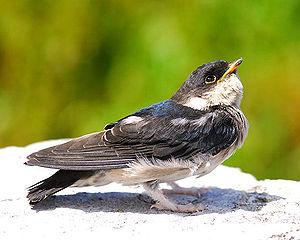
L'Hirondelle de Bonaparte est une espèce de passereaux migrateurs appartenant à la famille des Hirundinidae. Elle a les parties supérieures principalement bleu-noir, à l'exception de son croupion blanc, et a les parties inférieures gris pâle. Ses trois sous-espèces se reproduisent dans l'Himalaya et dans le centre et l'Est de l'Asie, passant l'hiver à plus basse altitude dans les montagnes ou en Asie du Sud-Est. Cette espèce est localement abondante et sa population est en expansion vers le nord, en Sibérie, et son statut de conservation n'est donc en aucune manière préoccupant.